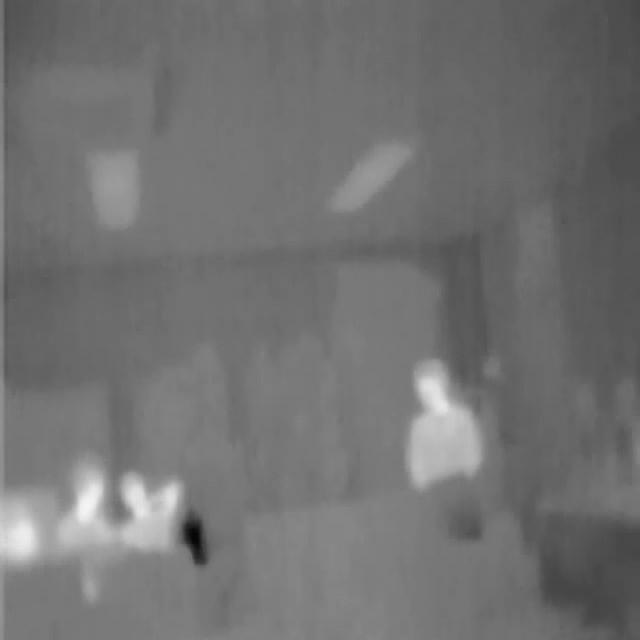
Detected objects:
label: person
label: person
label: person